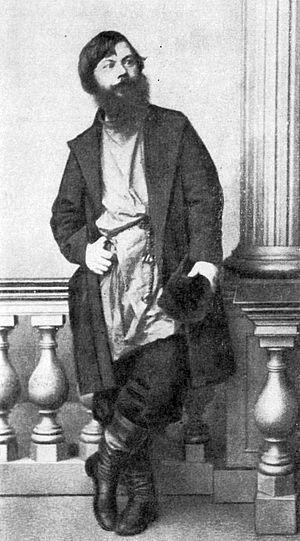
Pavel Ivanovitch Iakouchkine, né le 14 janvier 1822 dans le gouvernement d'Orel, mort le 8 janvier 1872 à Samara, est un écrivain et ethnographe russe, collecteur de chansons populaires et autres éléments de la tradition orale.